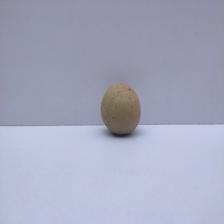
Size: Small